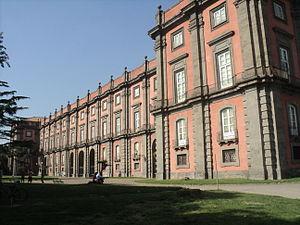
Le musée de Capodimonte est l'un des musées les plus importants de Naples. Il se situe au 1, via Miano, à l'intérieur du parc homonyme, dans un édifice nommé Reggia di Capodimonte, édifié pour Charles de Bourbon, roi de Naples par l'architecte romain Antonio Canevari.
Cette liste des plus grands musées d'art du monde procède à un classement des musées d'art et autres musées contenant principalement des œuvres d'art en fonction de la surface totale d'exposition.